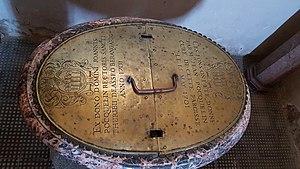
couvercle des fonts baptismaux offerts en 1701 par Jean Pocquelin, curé d'Assé-le-Bérenger avec armoiries de la famille Pocquelin. Les fonts baptismaux ont été réinstallées dans la nouvelle église en 1882 reconstruite à l'emplacement de l'ancienne
Jean Baptiste Poquelin, ecclésiastique français du XVIIᵉ siècle, mort le 28 février 1704 à Assé-le-Bérenger est le cousin germain de Molière.